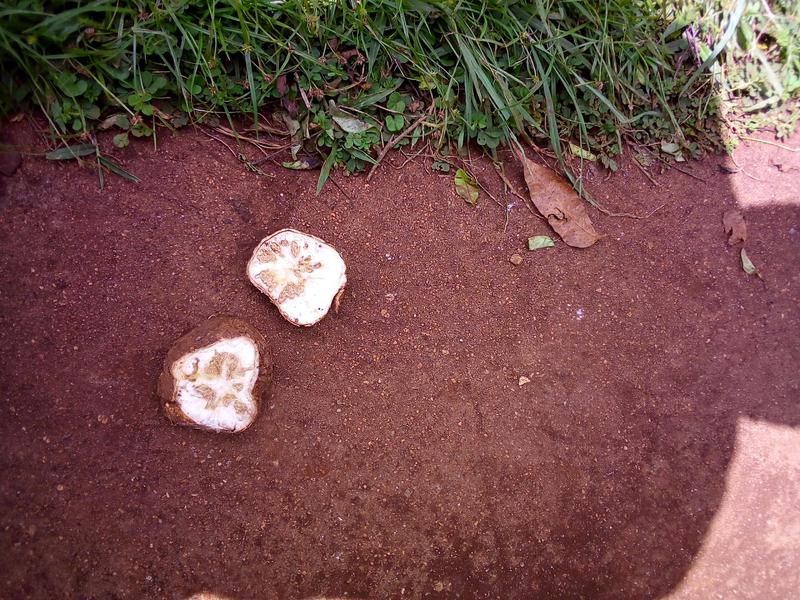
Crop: cassava
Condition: brown_streak_disease